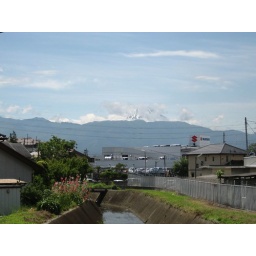
Shot of Mt. Fuji with some clouds, from a bridge over a river in Kofu.